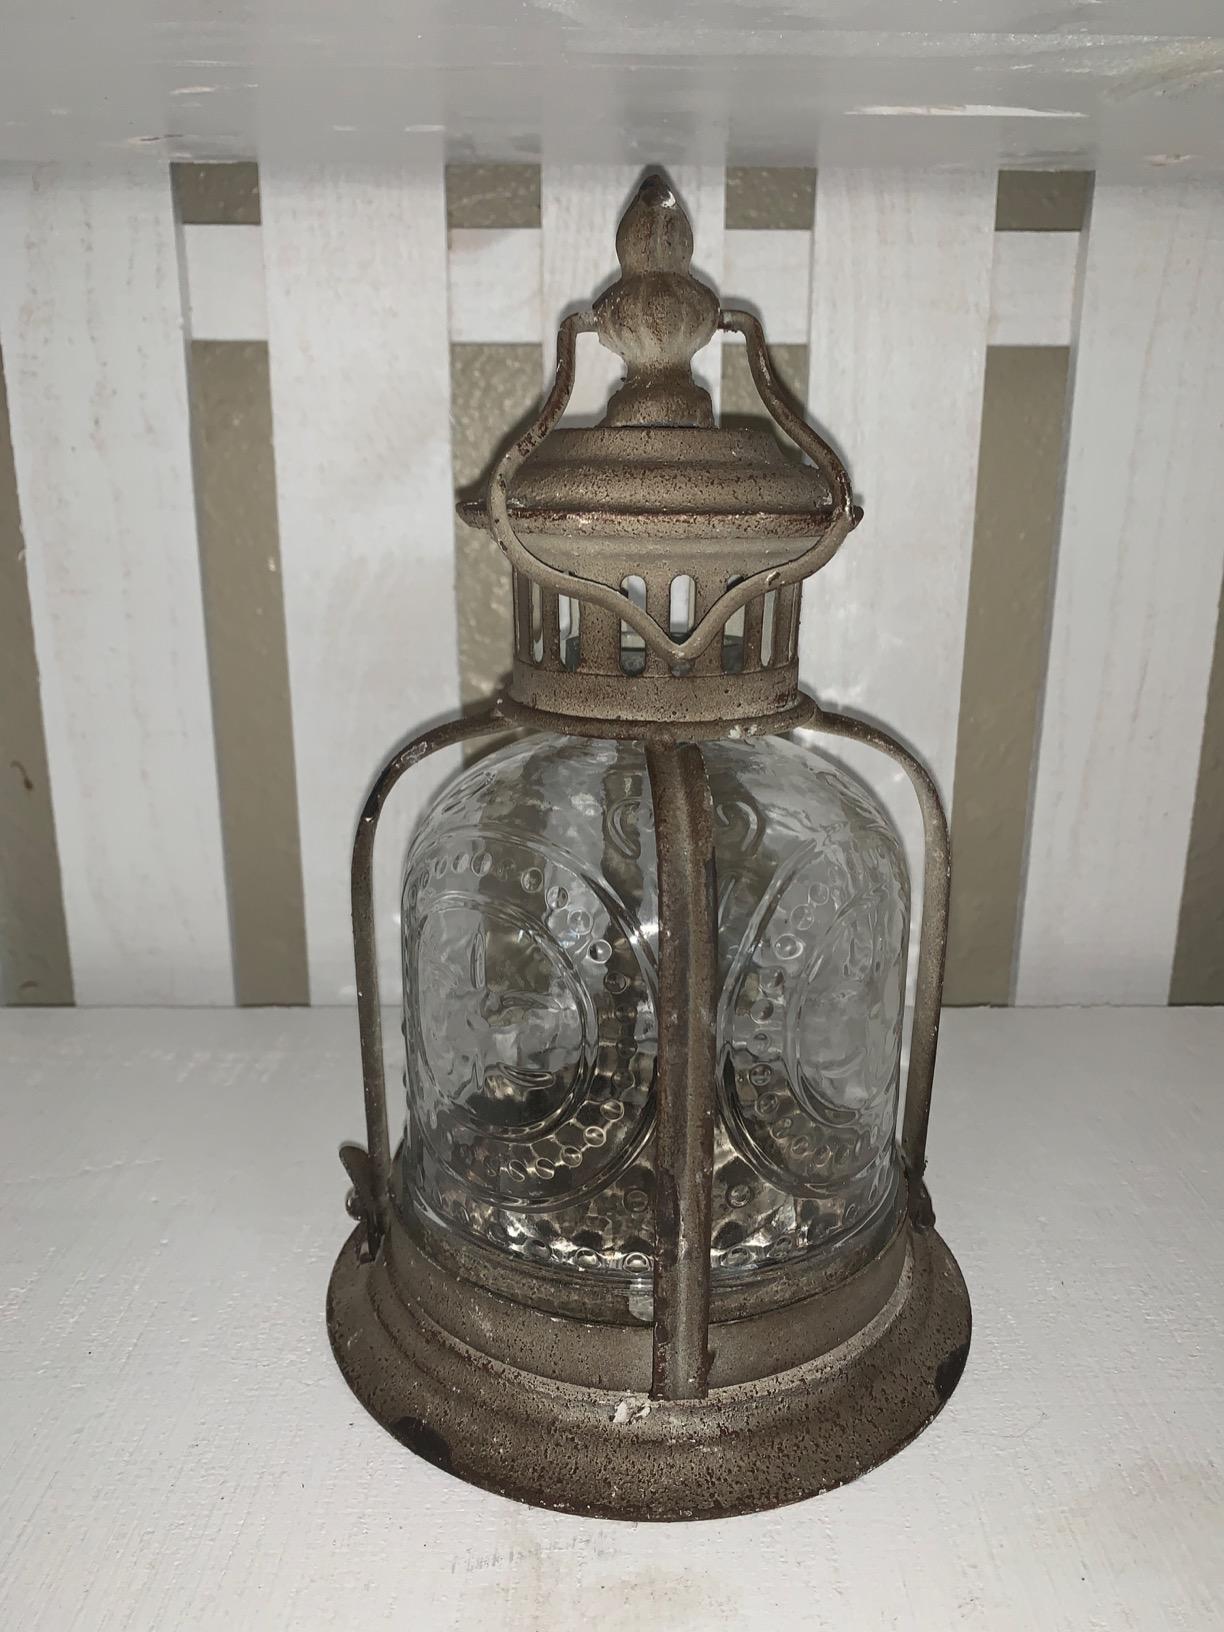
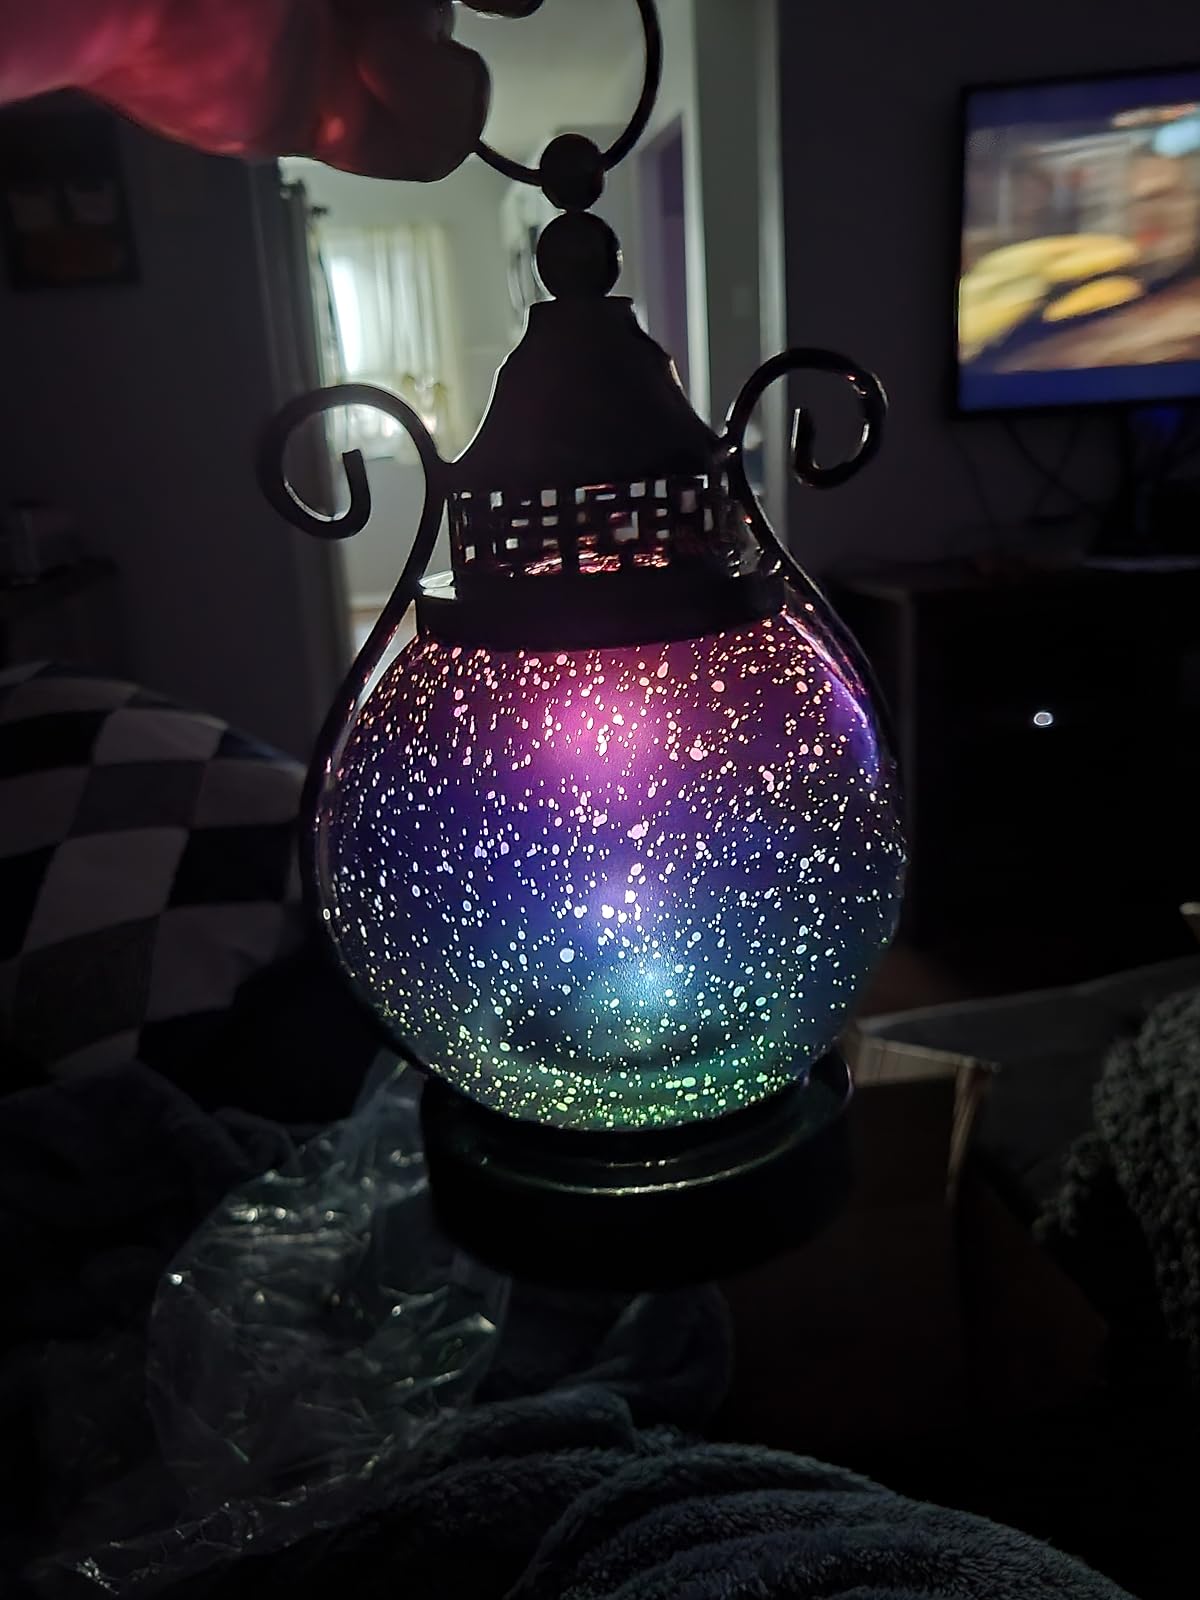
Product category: lantern
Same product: no